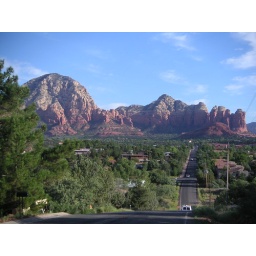
We couldn't hike in those red rock canyons, because our legs were TOAST from the Grand Canyon. Just R&amp;amp;R.